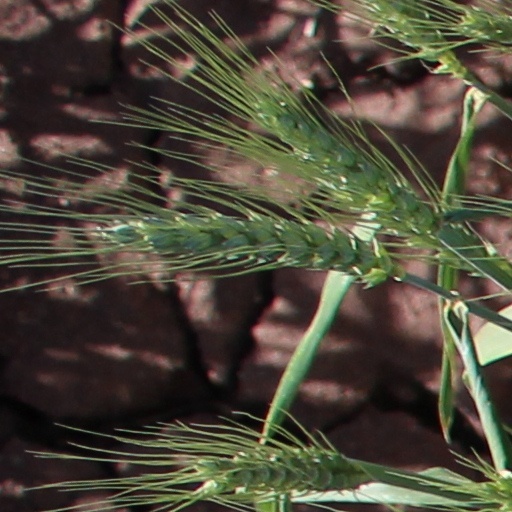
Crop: wheat